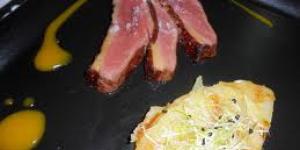
magret con salsa de mangos